Prometheus

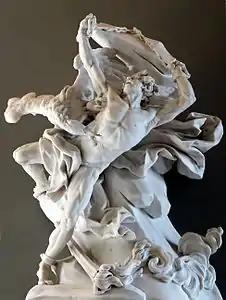
Prometheus depicted in a sculpture by Nicolas-Sébastien Adam, 1762 (Louvre)

The oldest record of Prometheus is in Hesiod, but stories of theft of fire by a trickster figure are widespread around the world. Some other aspects of the story resemble the Sumerian myth of Enki (or Ea in later Babylonian mythology), who was also a bringer of civilisation who protected humanity against the other gods, including during the great flood, as well as created man from clay. While the theory lost favour in the 20th century that Prometheus descends from the Vedic fire bringer Mātariśvan, it was suggested in the 19th century and is still supported by some.